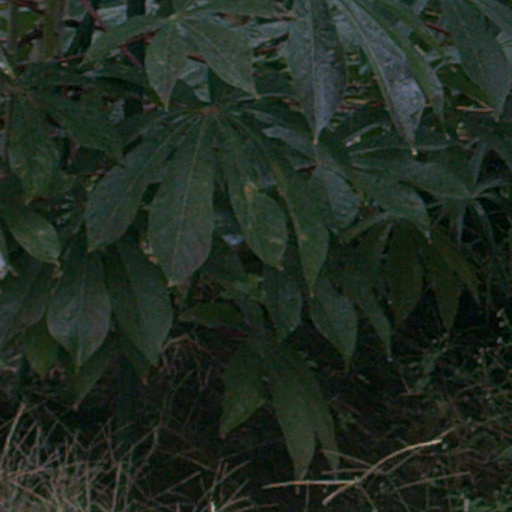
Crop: cassava